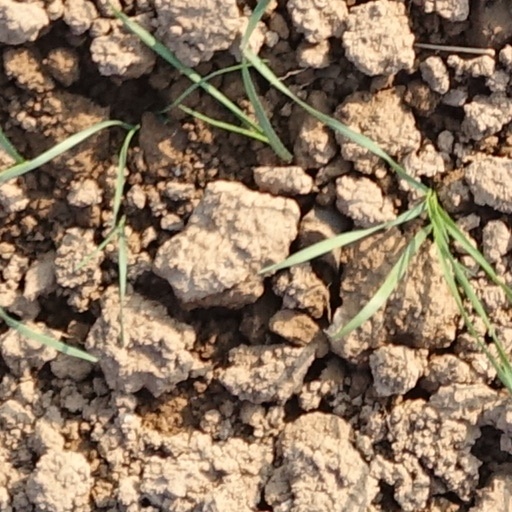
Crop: wheat